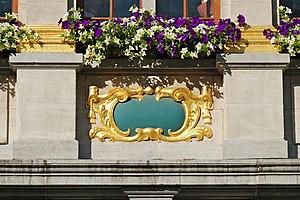
Belgique - Bruxelles - Grand-Place n°8 - Maison de l'Étoile
La « Maison de l'Étoile » ou « Maison de l'Amman » est une maison de style néo-baroque située au numéro 8 de la Grand-Place de Bruxelles en Belgique, entre la rue Charles Buls et la « Maison du Cygne », au sud de la place.